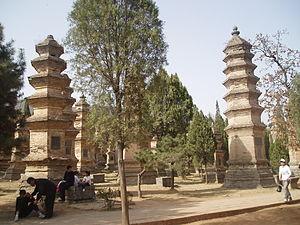
La forêt de Pagodes du Temple Shaolin fait référence à un ensemble de 246 pagodes de pierre et de brique construites dans la province du Henan, en Chine, dès 791 durant la Dynastie Tang et tout au long des dynasties Song, Yuan, Ming, et Qing.